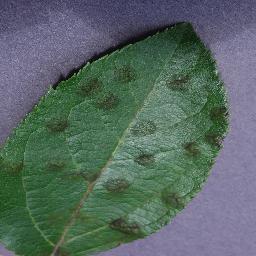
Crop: apple
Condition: scab